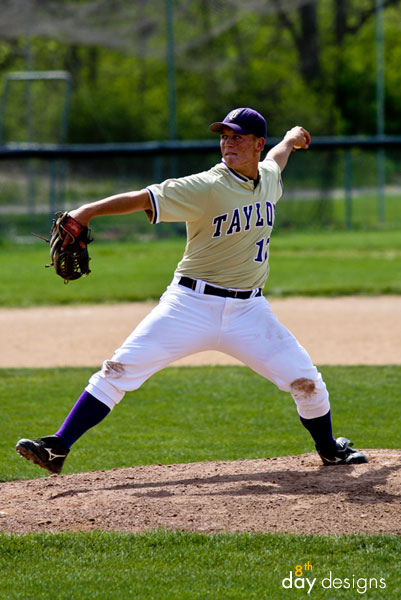
một cầu thủ ném bóng đang xoay người để ném bóng